Ralph Hardesty Stone House

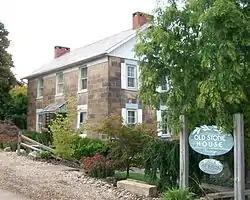
Front and side of house in 2009

The Ralph Hardesty Stone House is a historic house located on Main Street in Norwich, Ohio.